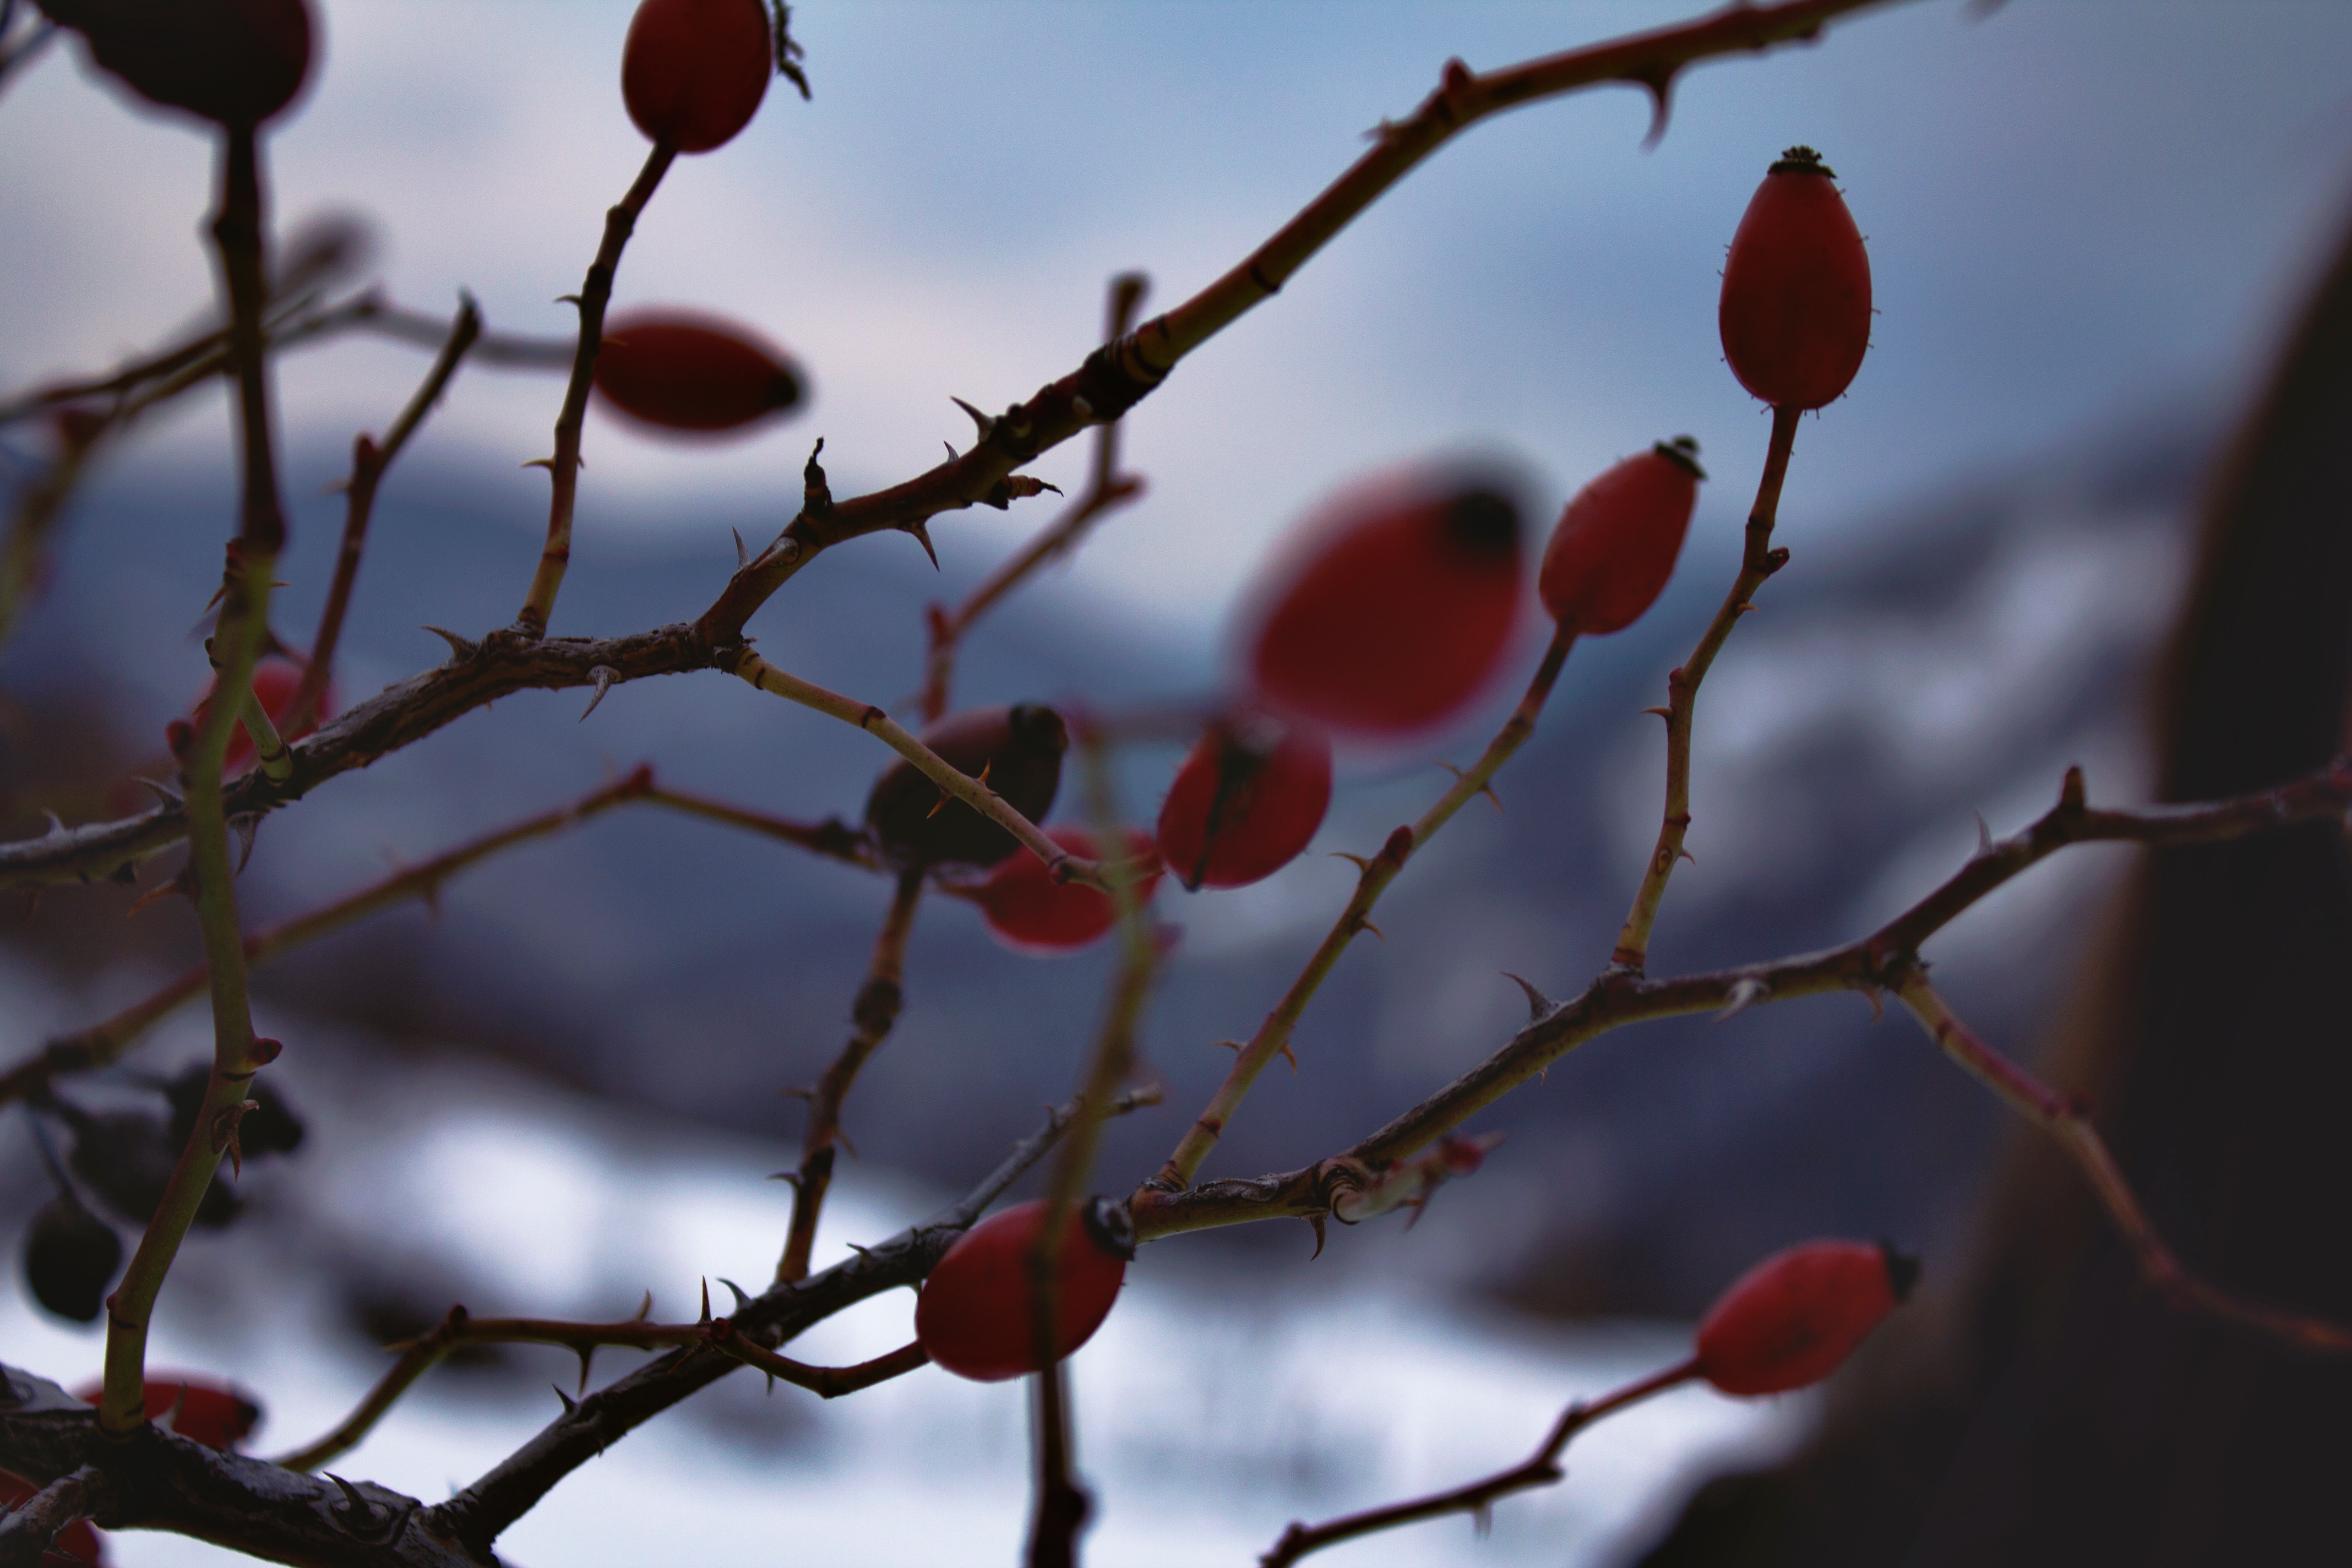
tree, nature, branch, blossom, plant, sunlight, leaf, flower, petal, food, spring, red, produce, autumn, botany, flora, season, twig, close up, bud, rose hip, macro photography, flowering plant, rose family, plant stem, land plant, thorns spines and prickles